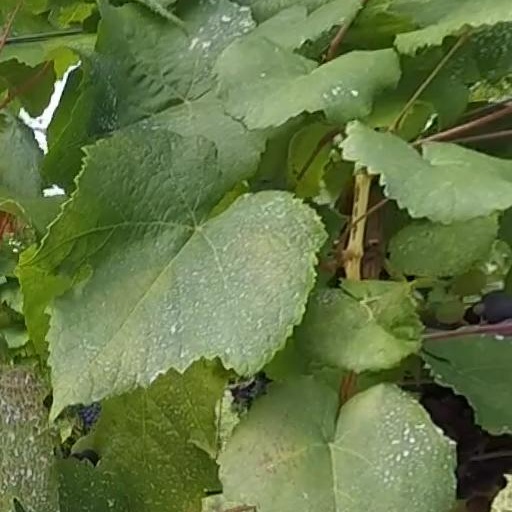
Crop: grape